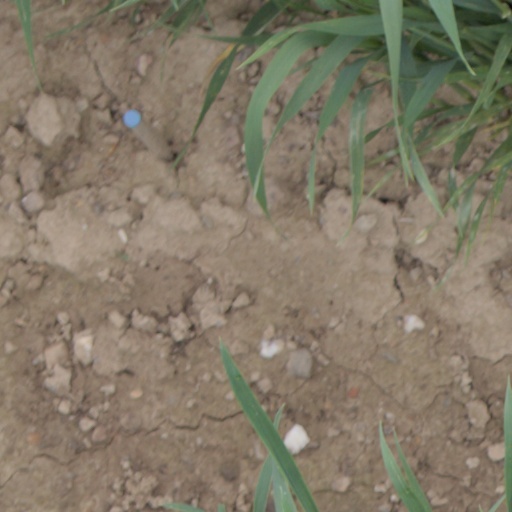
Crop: wheat